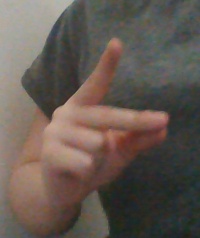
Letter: ta